Boris Kostić

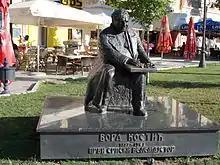
A monument to Bora Kostic in Vršac

During World War II, Kostić was imprisoned in a concentration camp by a Nazi SS commander (Schiller) because he declined to participate in tournaments called "Free Europa" and to glorify the Nazi regime. Afterwards, he played chess only in a more minor capacity. His final appearance was at the Zürich veterans tournament of 1962, which he won. Kostic was awarded the Grandmaster title by FIDE in 1950, on its inaugural list. He was fluent in Russian, English, Hungarian, German, Spanish and Hebrew. He died in Belgrade in 1963, aged 76.